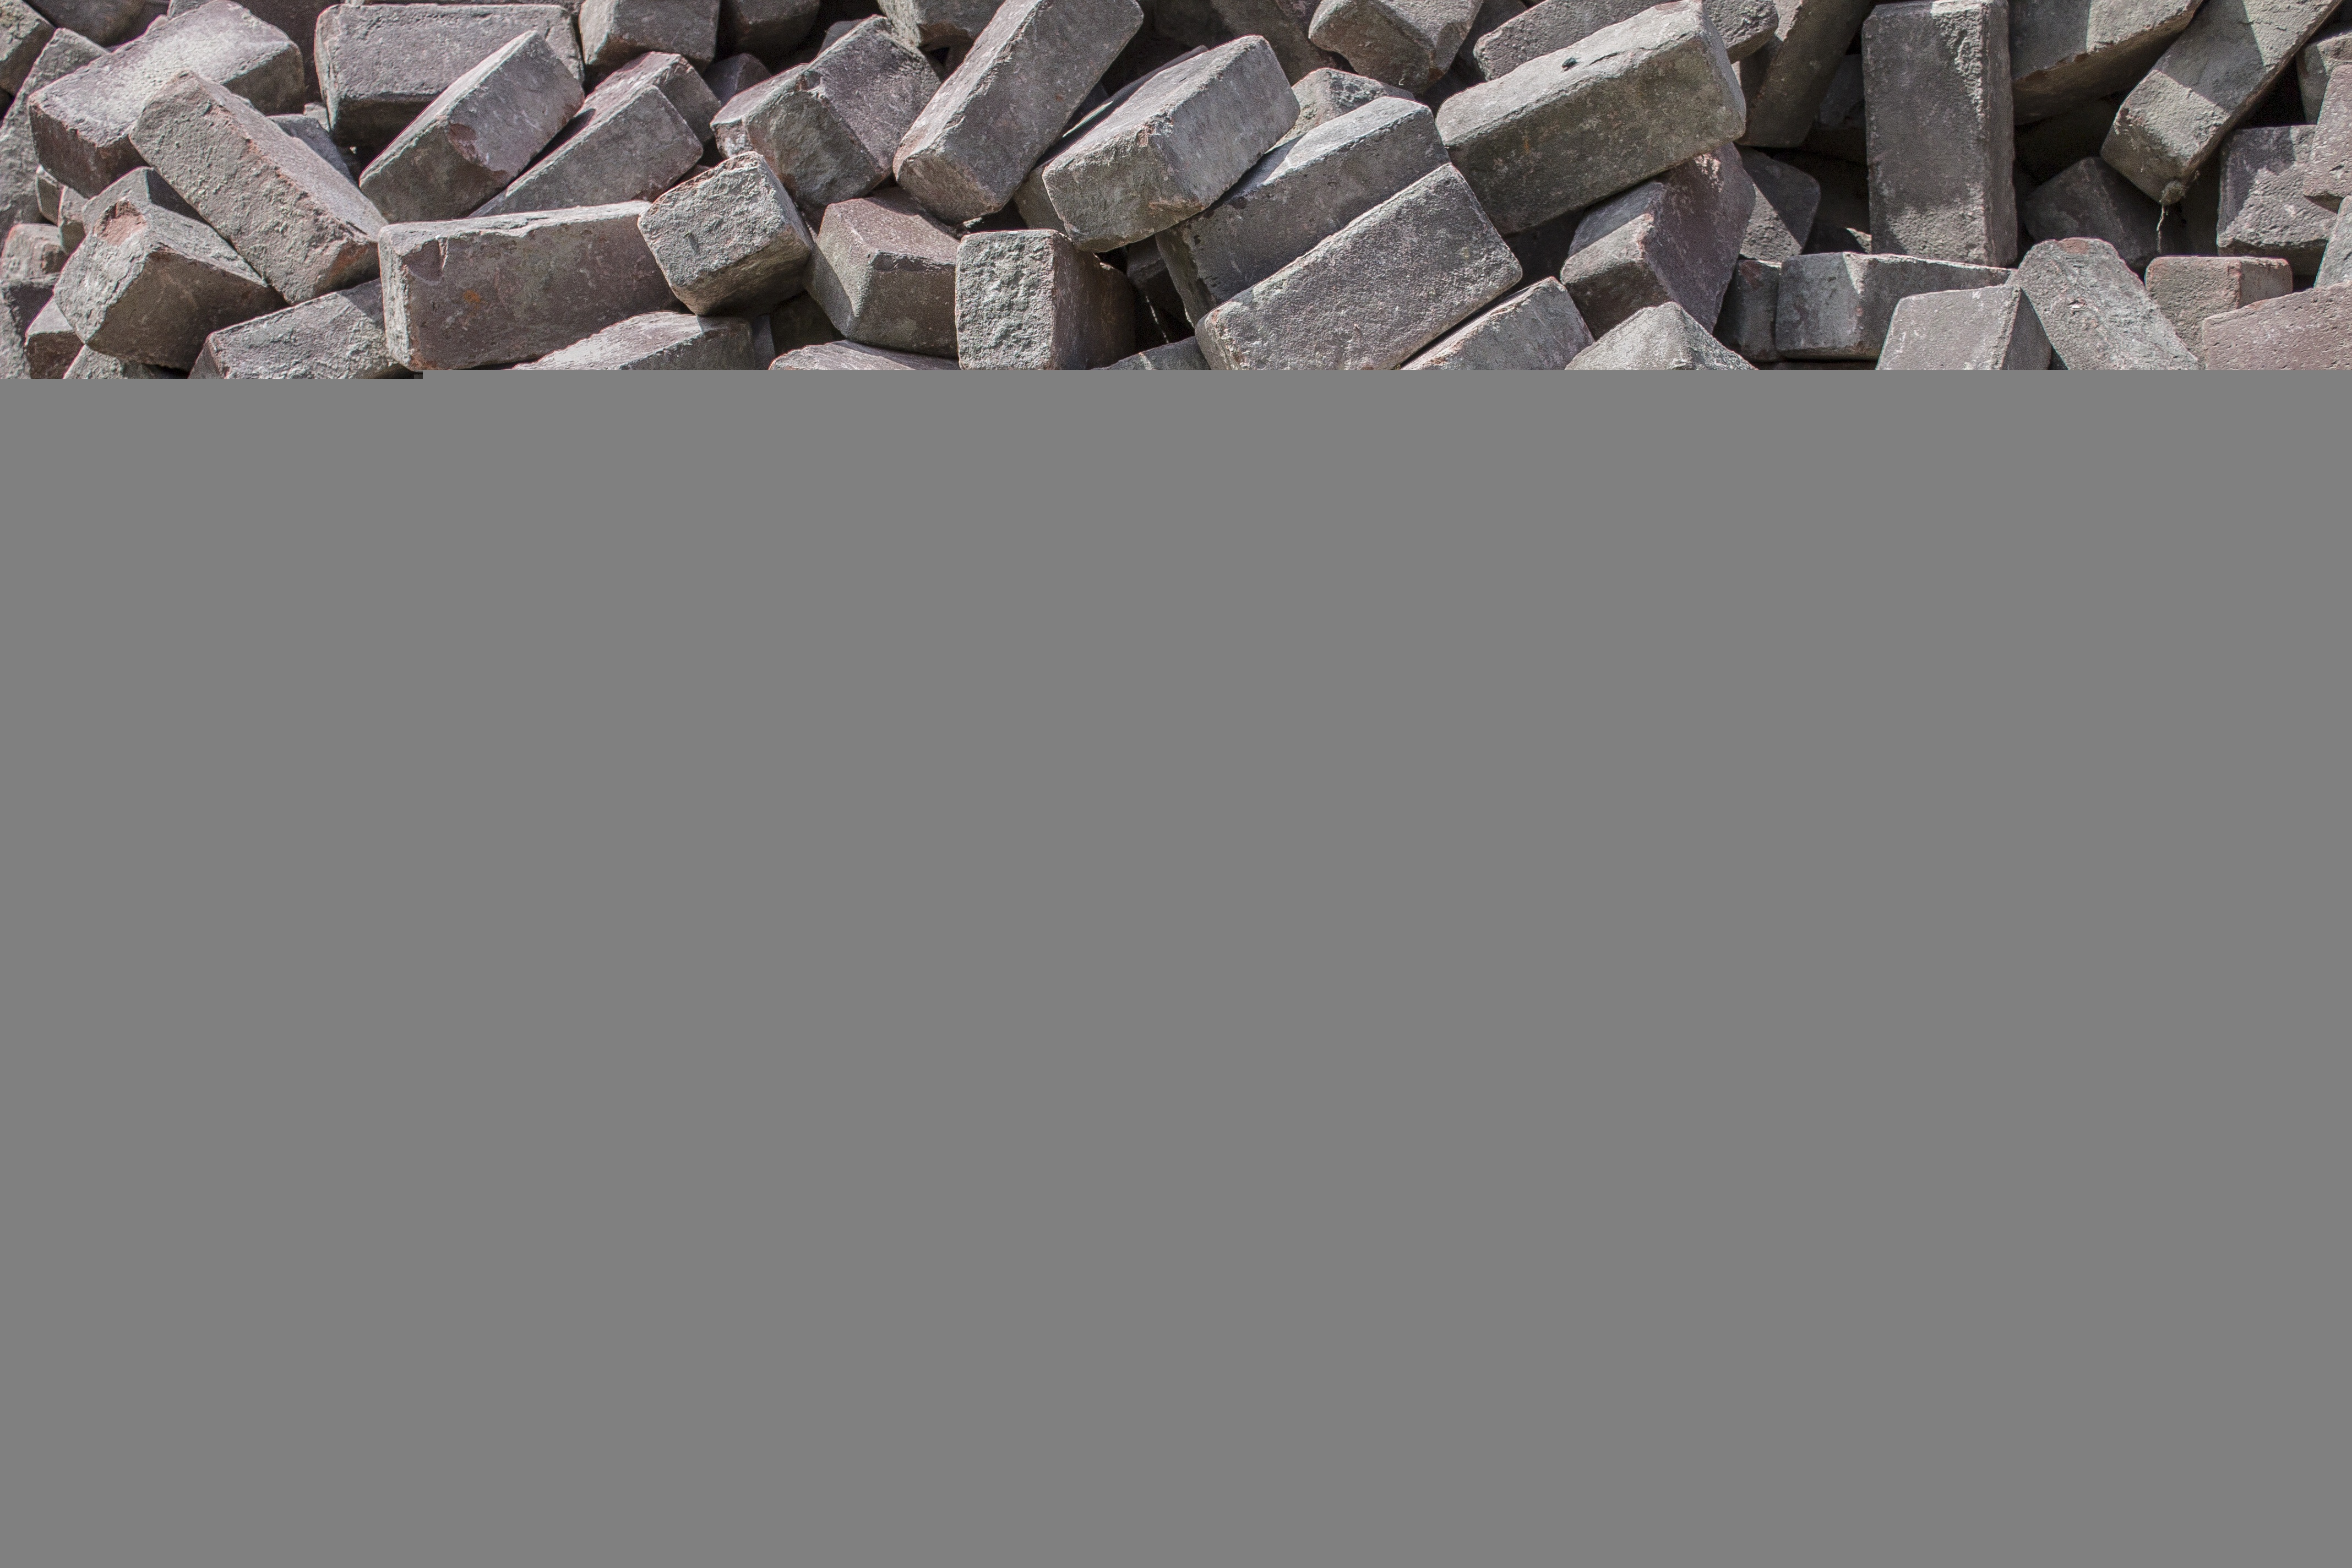
structure, ground, texture, floor, old, stone, construction, column, metal, tile, material, interior design, grey, stones, background, build, chilly, bottom, floors, bump, remodeling, building blocks